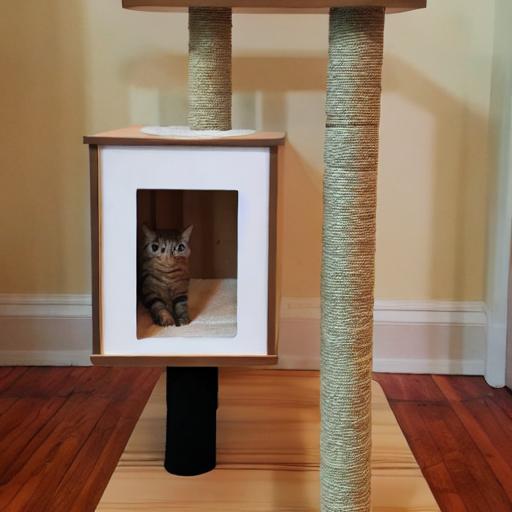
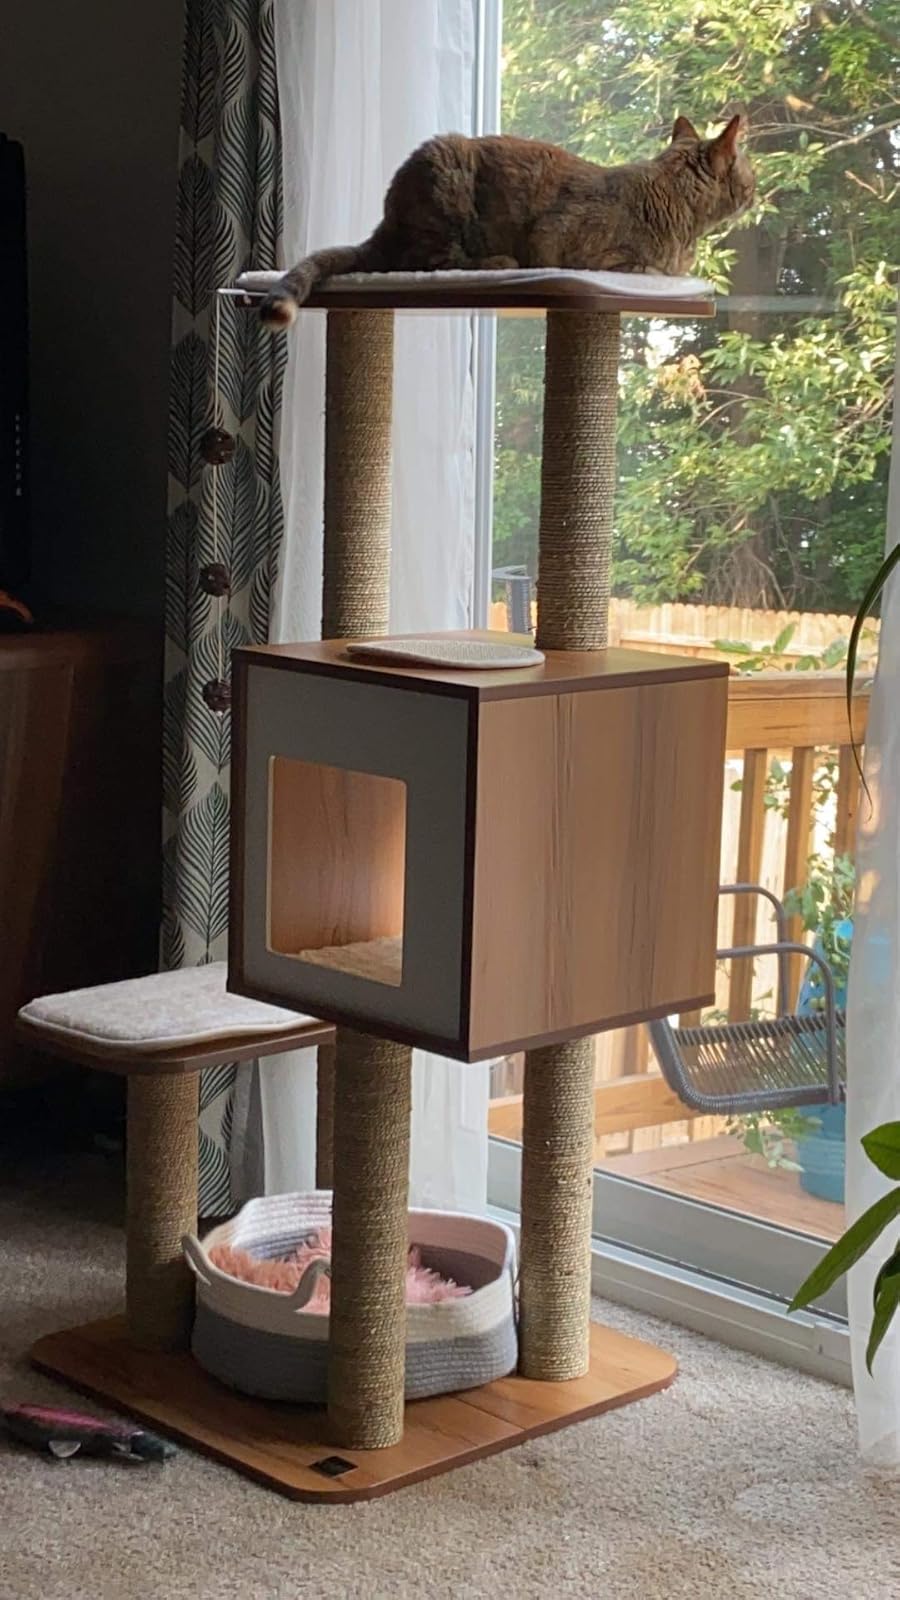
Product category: items_cat tree
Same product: no